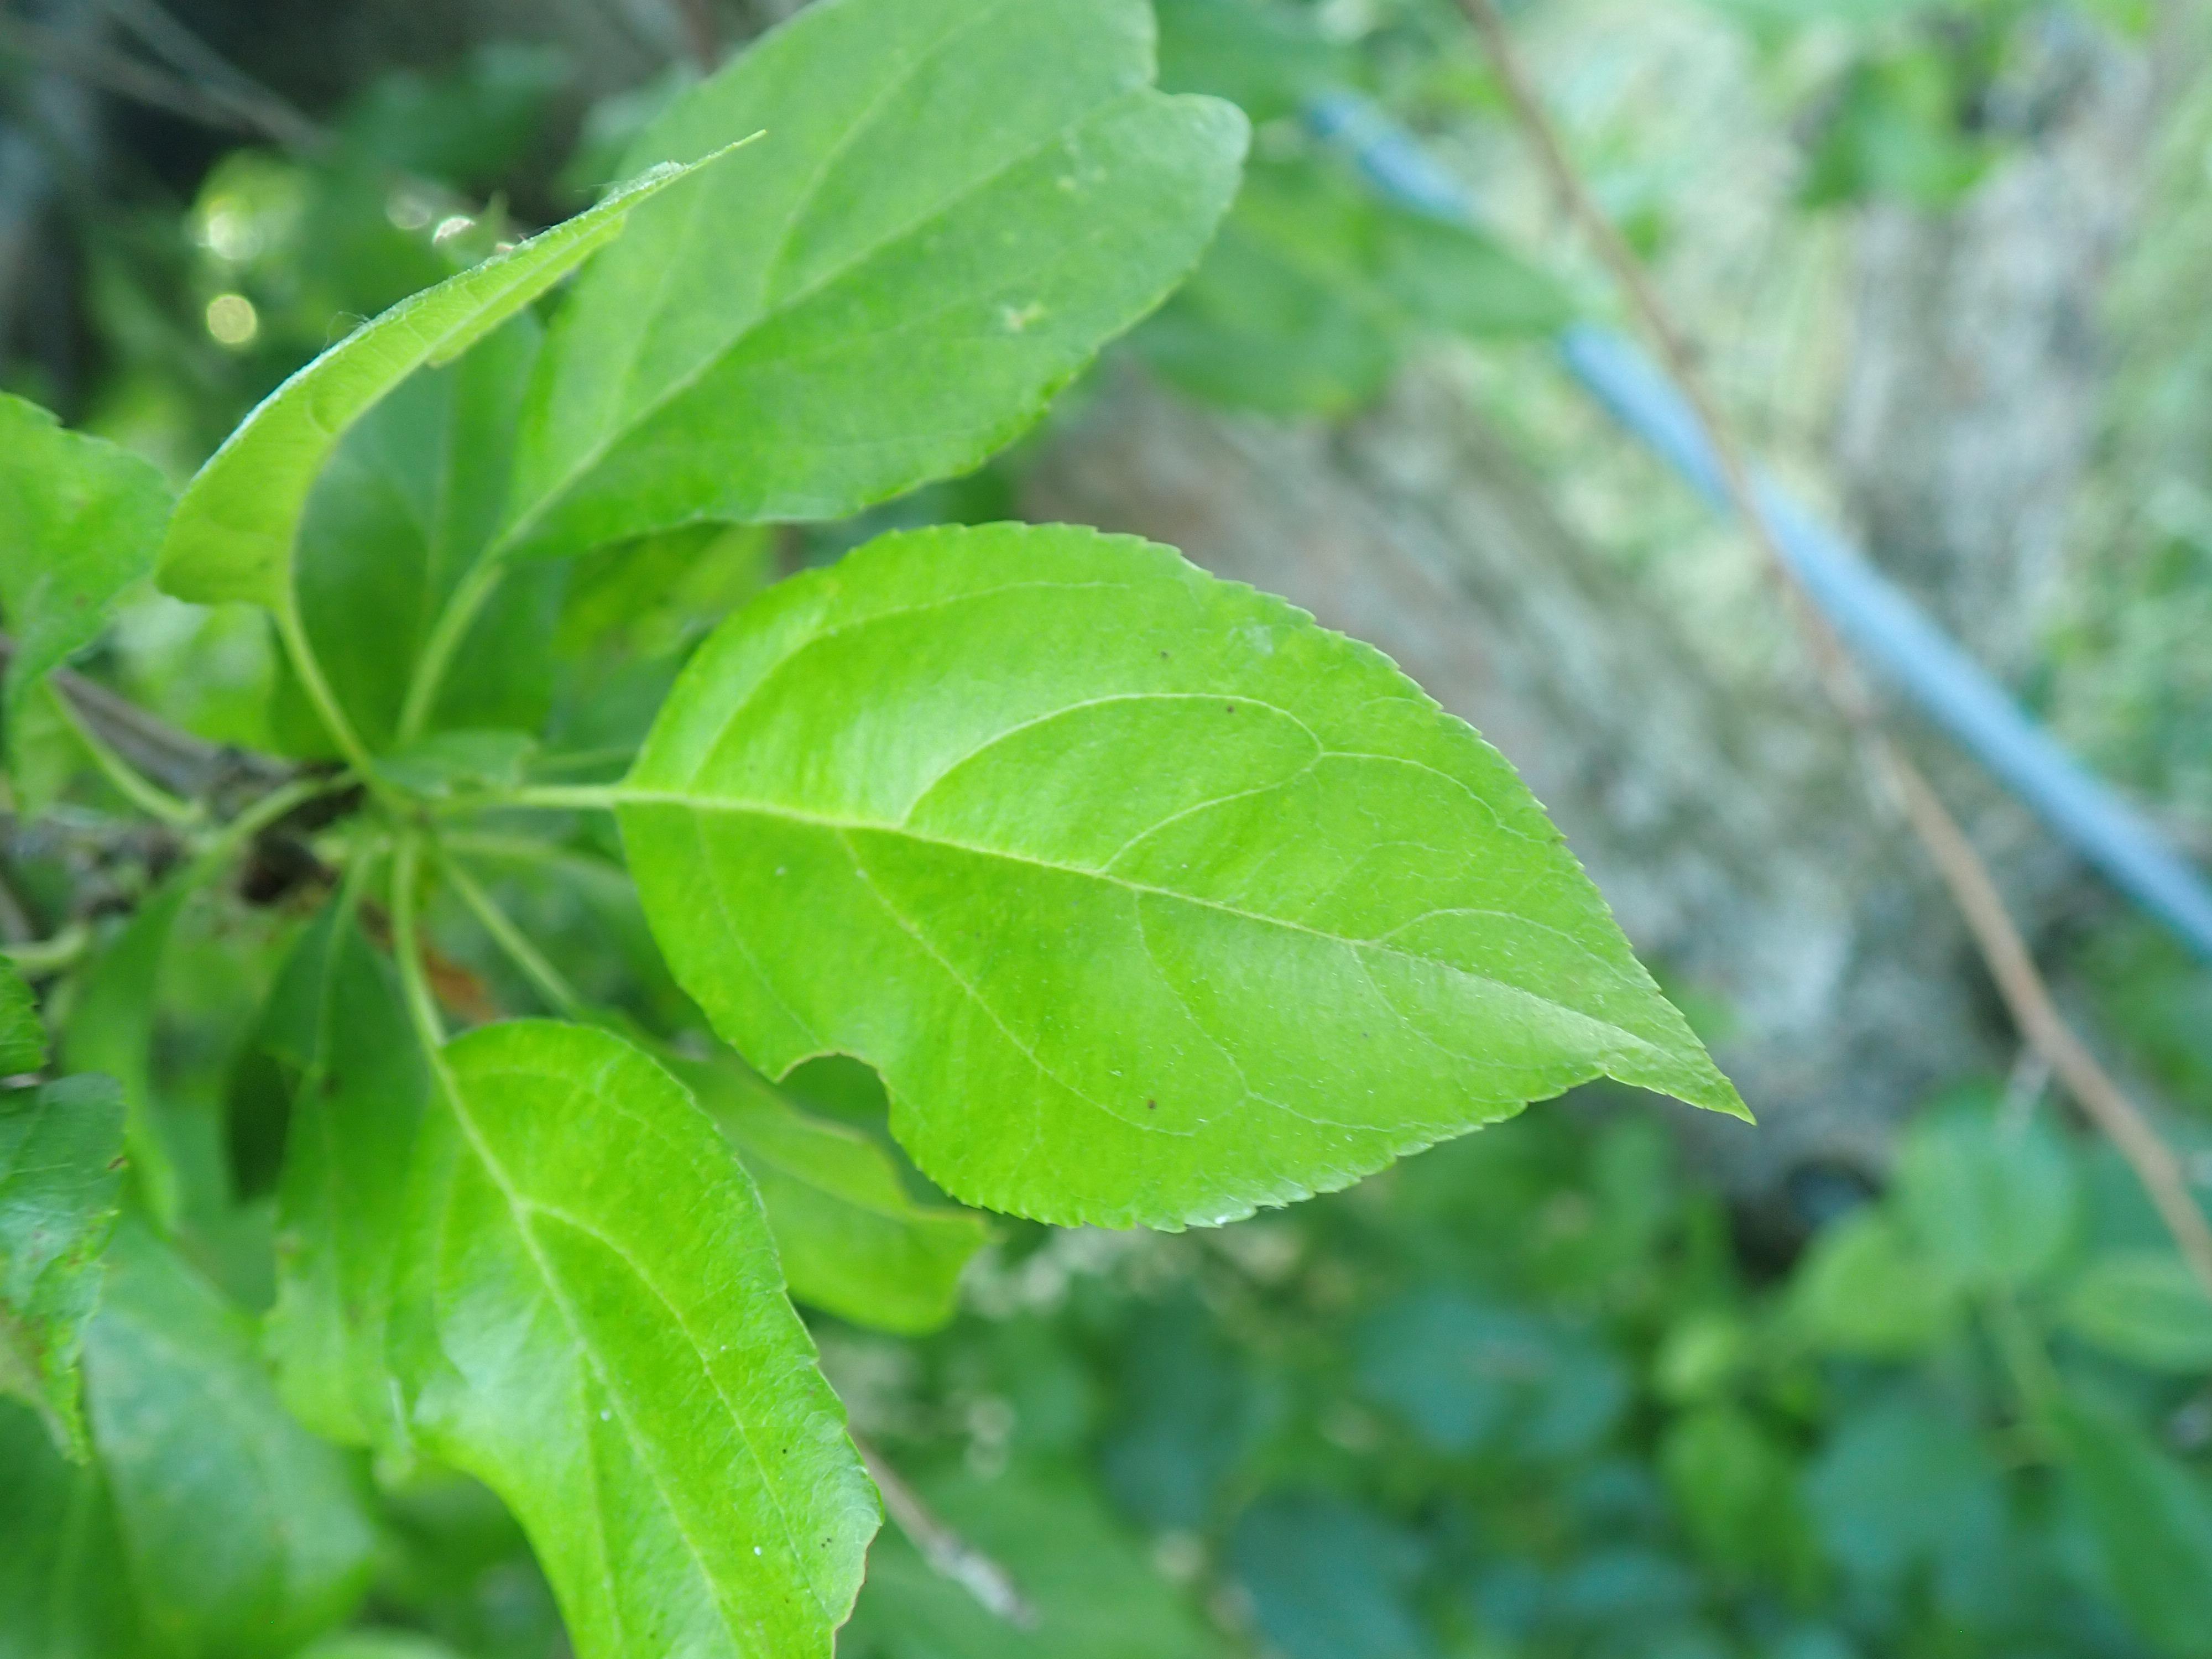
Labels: healthy